Lady Ik

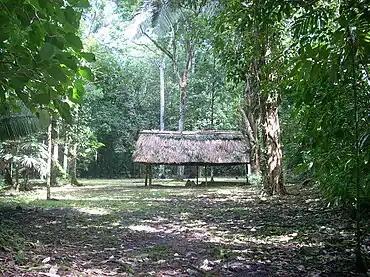
Plaza 3 at Ixkun, from where Ik's son ruled

Lady Ik (8th-century) was the mother of Rabbit God K, Maya king of Ixkun, an ancient Maya city in the Petén Department of modern Guatemala. It is possible that she was a princess.